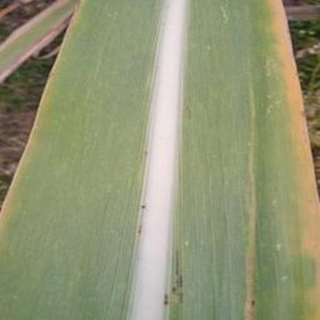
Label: sugarcane_yellow_leaf_disease